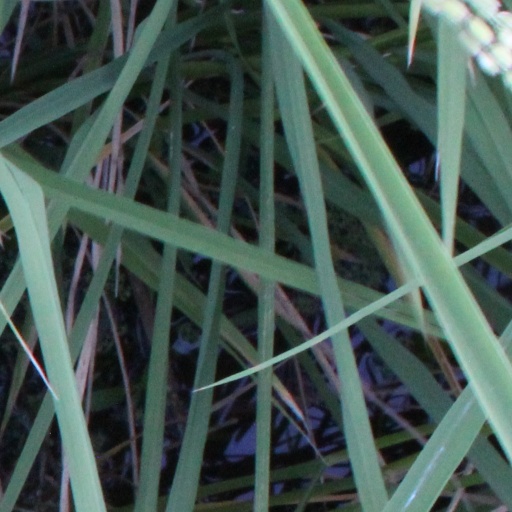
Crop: rice